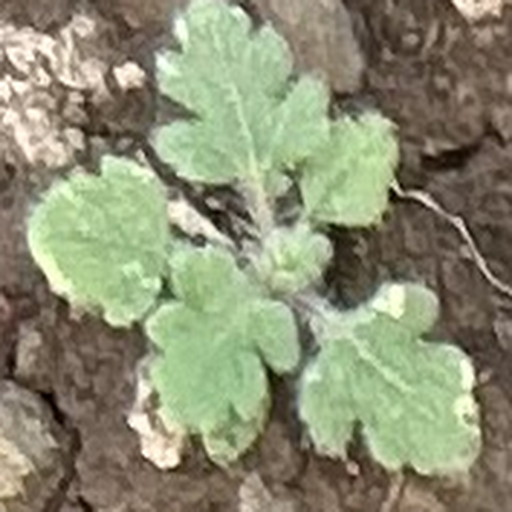
Weed species: Gajar_gavat_(Parthenium hysterophorus)